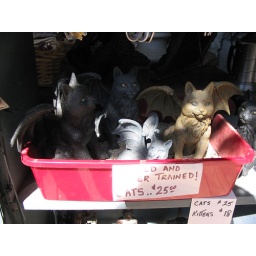
kitty gargoyles in the litter box